The Revised Standard Reference Guide to Indian Paper Money

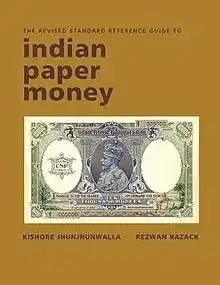

The Revised Standard Reference Guide to Indian Paper Money is a 2012 book by Rezwan Razack and Kishore Jhunjhunwalla. The book is a comprehensive compilation of facts, milestones, and other details regarding paper money in India. It was published in India by Coins & Currencies. Kishore Jhunjhunwalla and Rezwan Razack are avid collectors of Indian currency. The book traces the evolution of Indian currency dating back to 1770. It captures the various nuances of modern-day currency as well as incidents that helped shape this sector over the years. The book is in its second edition—the first was authored by Jhunjhunwalla, whose collection was later purchased by Rezwan Razack. The revised edition was published after 10 years of research. The book was introduced to the public by Uma Shankar, Regional Director of the Reserve Bank of India on 13 January 2012.